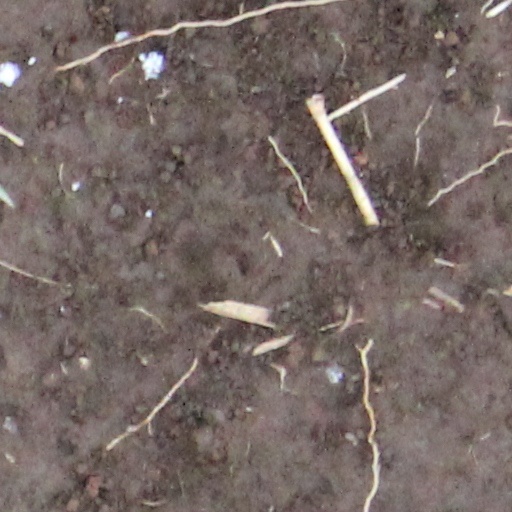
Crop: wheat